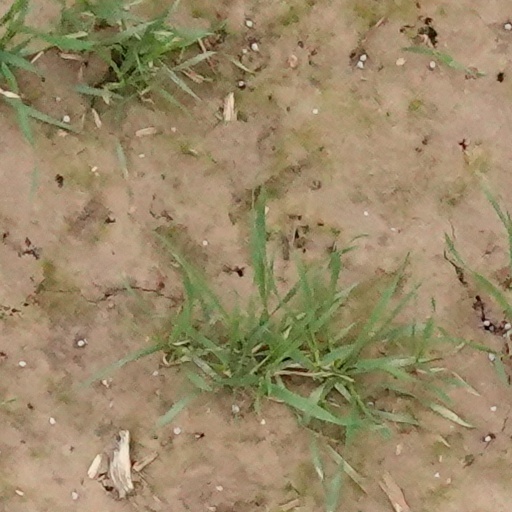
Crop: wheat